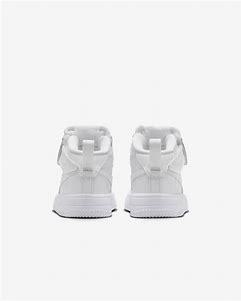
Brand: Nike
Model: Force 1 Easyon